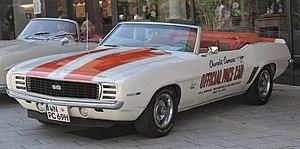
La Chevrolet Camaro est une automobile de type pony car construite par General Motors en quatre générations de 1967 à 2002. La production a repris en 2009 pour une cinquième version, suivie en 2016 par une sixième. La Camaro fut construite pour concurrencer la Ford Mustang.